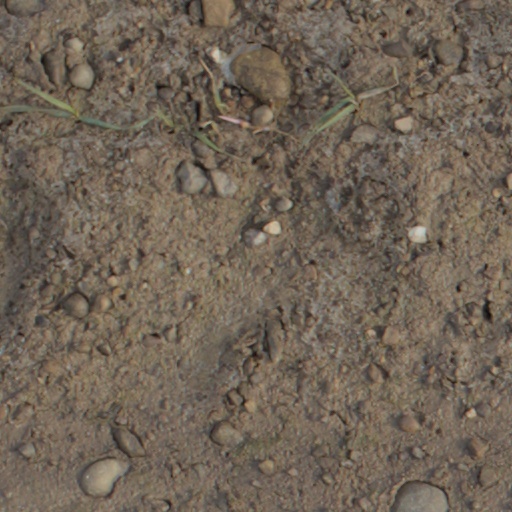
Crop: wheat